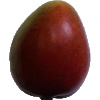
Label: red_mango